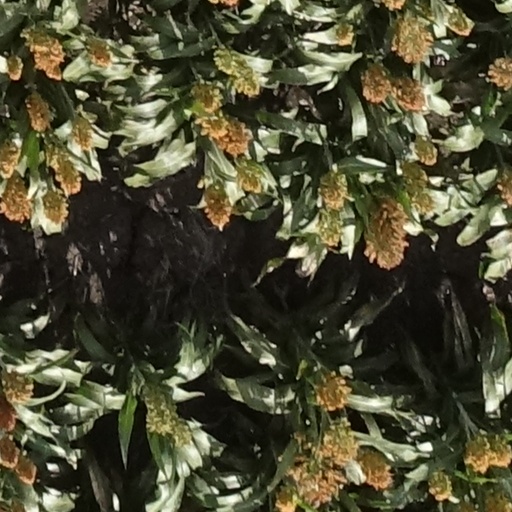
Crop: sorghum